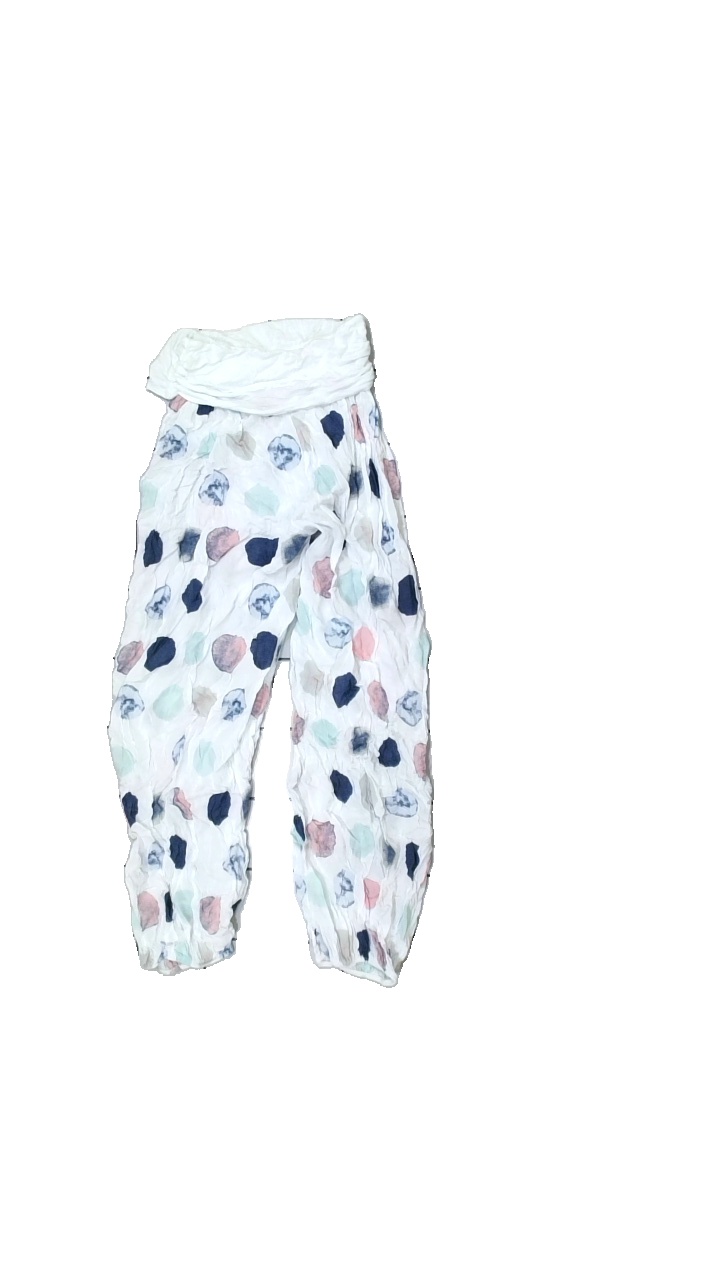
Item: Trousers (Ladies)
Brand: Missing
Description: pösiga byxor med tryck
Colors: White, Turquoise, Blue, Pink, Grey
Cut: Regular
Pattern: Dots
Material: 100% viskos
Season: All
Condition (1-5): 5
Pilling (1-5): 5
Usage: Reuse
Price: <50